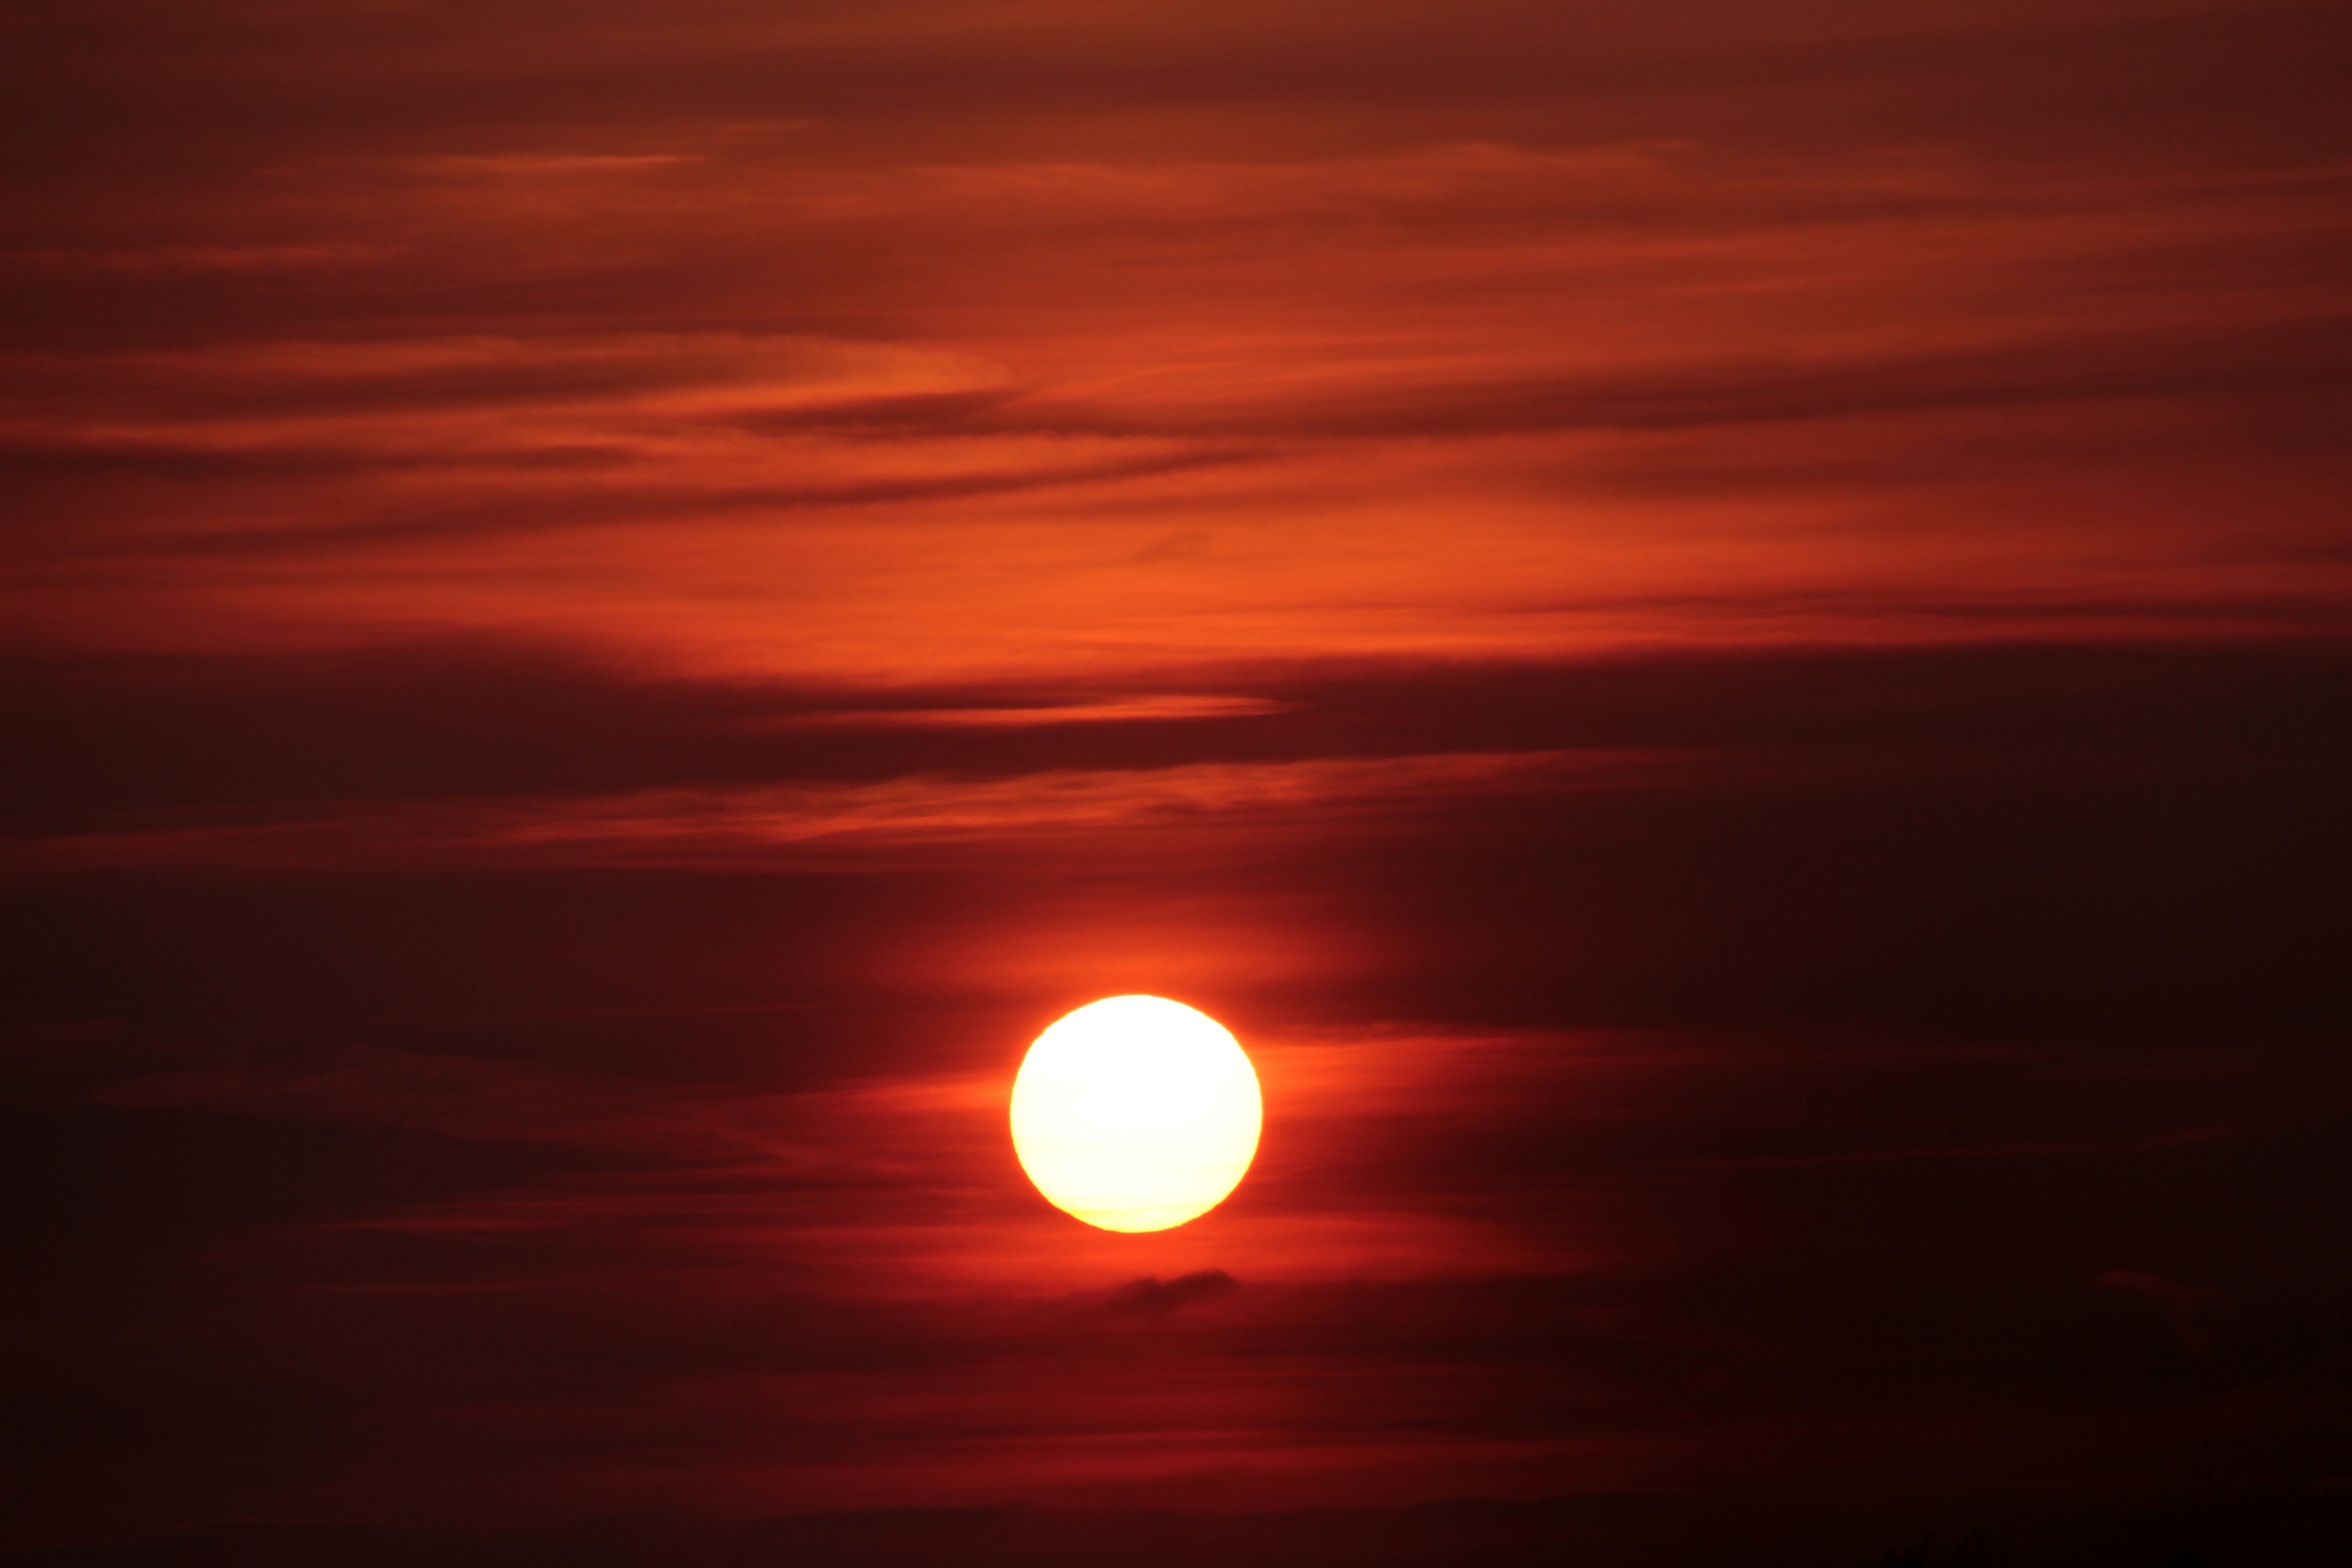
nature, horizon, light, cloud, sky, sun, sunrise, sunset, sunlight, morning, dawn, atmosphere, dusk, evening, romance, abendstimmung, afterglow, evening sky, setting sun, astronomical object, red sky at morning